Faryion Wardrip

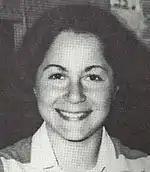
Ellen Blau, aged 21

On September 20, 1985, Wardrip abducted 21 year old Ellen Blau in Wichita Falls, Texas. The abduction occurred as Blau was walking alone to her vehicle, after leaving her evening job as a waitress. She was also a student at Midwestern State University in Wichita Falls. Once abducted, Wardrip forced Blau to drive to a secluded area where he eventually killed her by strangulation. He stated in a "Cold Case Files" episode that he had broken her neck. Leaving her body in the secluded area, Waldrip drove Blau's car back into Wichita Falls and abandoned it along with her purse. Her blood was also discovered on the inside of the vehicle. A county road crew employee found Blau's body in a field in Wichita County on October 10, 1985.